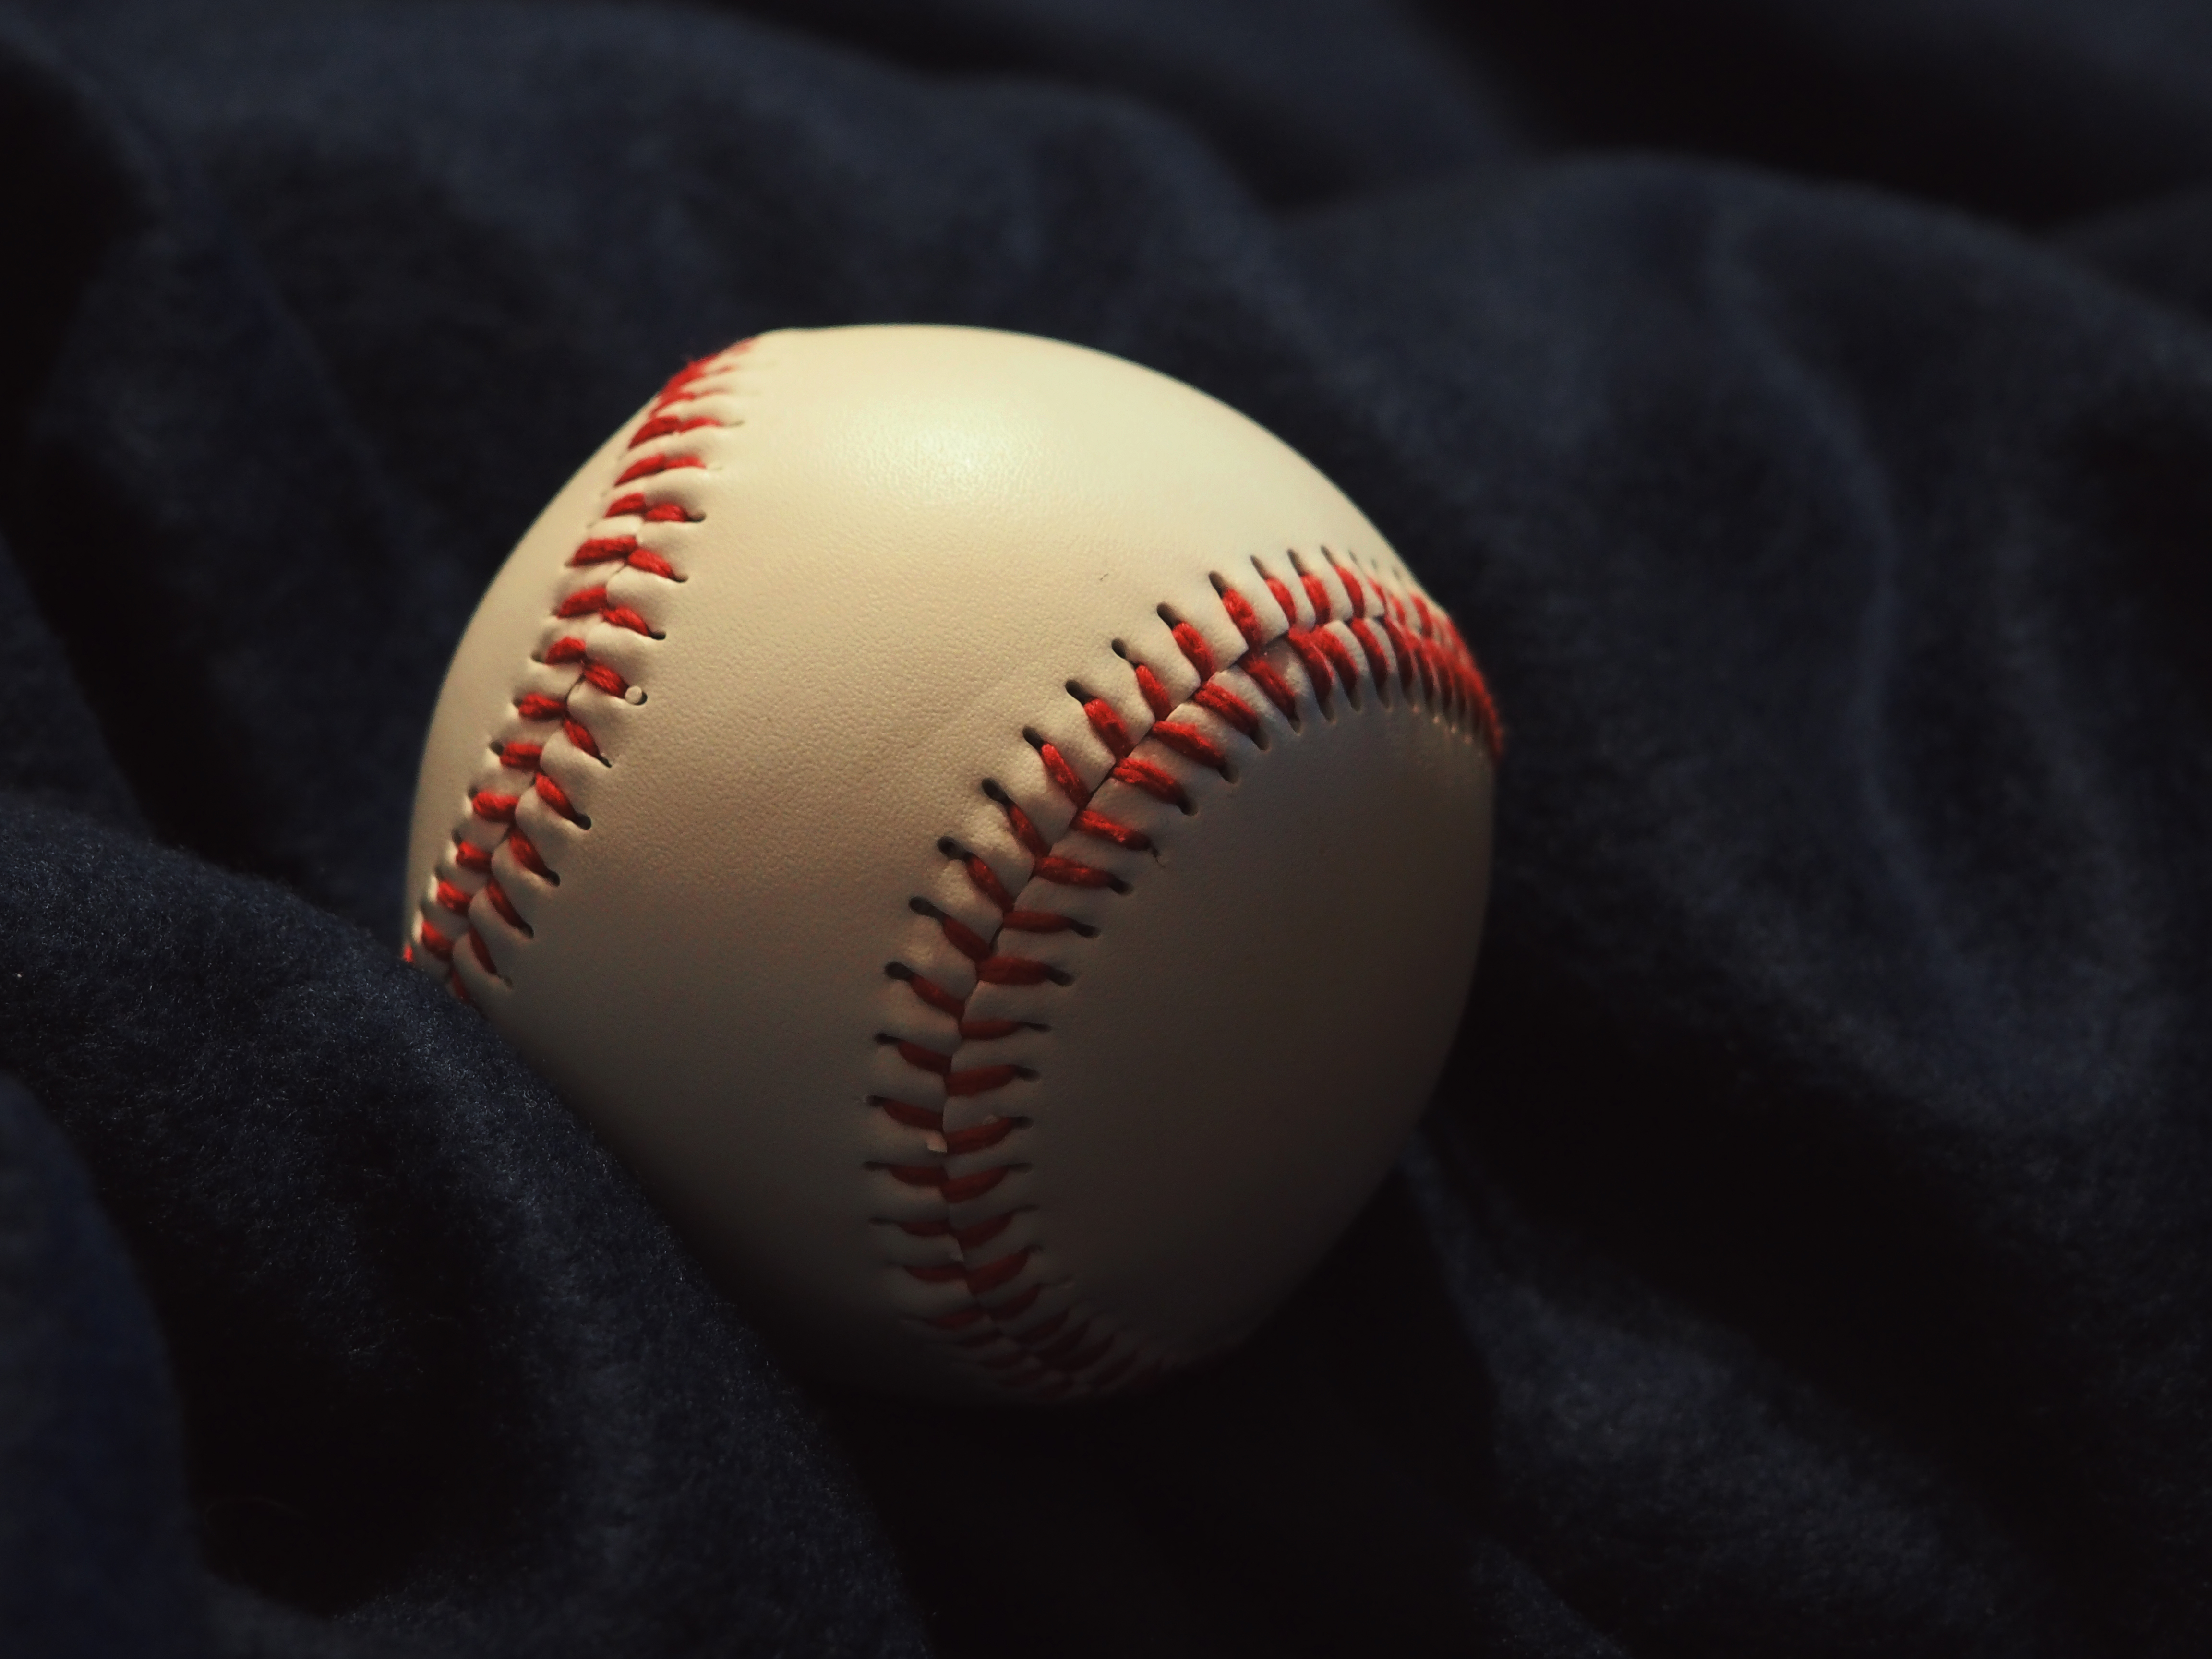
hand, baseball, glove, sport, play, red, arm, sports equipment, sports, ball, hobby, fashion accessory